Latah Creek

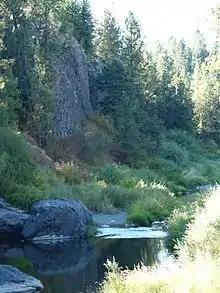
Exposed Basalt along the creek in Spokane.

Latah Creek can be divided into three distinct geological regions; these are a small section of its upper headwaters, a long and broad valley, and channeled scablands. In its headwaters, the creek flows through the foothills of the Rocky Mountains, specifically in those of the Clearwater Mountains. The topography here are steep ridges and peaks dissected by deep, forested close-to-bedrock valleys, drained by rocky and steep mountain streams, with a light covering of soil. After its mountainous headwaters, the creek passes through the much more rounded, older Palouse Hills. Below the deep loess in the Palouse Hills, a basalt layer separates the creek from groundwater, which finally rises to meet stream elevation at the Washington-Idaho state border. Most of the creek from where it turns north at Sanders to about upstream of its mouth flows in a broad and shallow, arid valley atop several hundred feet of alluvial deposits. In the final , the Latah Creek watershed intersects the Channeled Scablands, which were formed by the Missoula Floods that inundated the area after an ice dam on the Clark Fork Pend Oreille River, during the last ice age, was breached. The floods have deposited "terraces", otherwise known as "backflood deposits", which the creek has eroded through, creating steep and unstable gravel slopes topped by sheer cliffs. Near Spokane, the creek turns to the northwest in a nearly straight line; this is caused by a strike-slip fault named Latah Creek Fault.